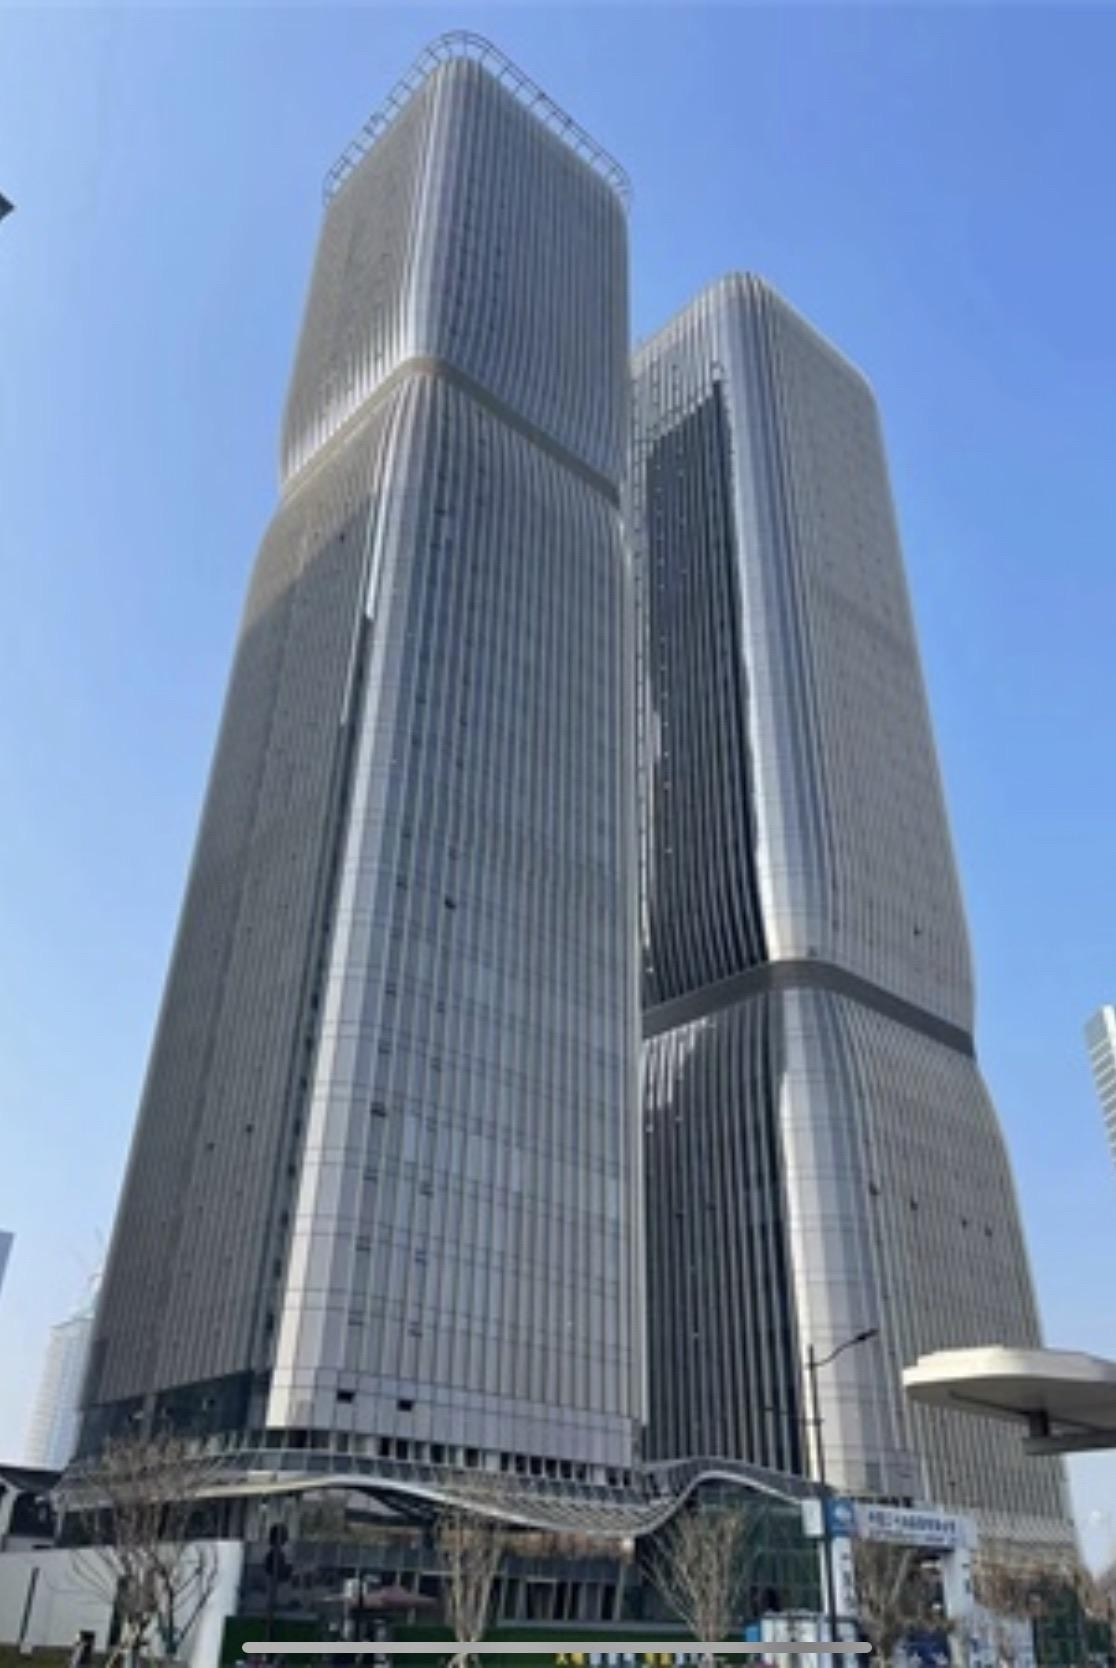
地标名称：望廷
所在城市：杭州市·萧山区